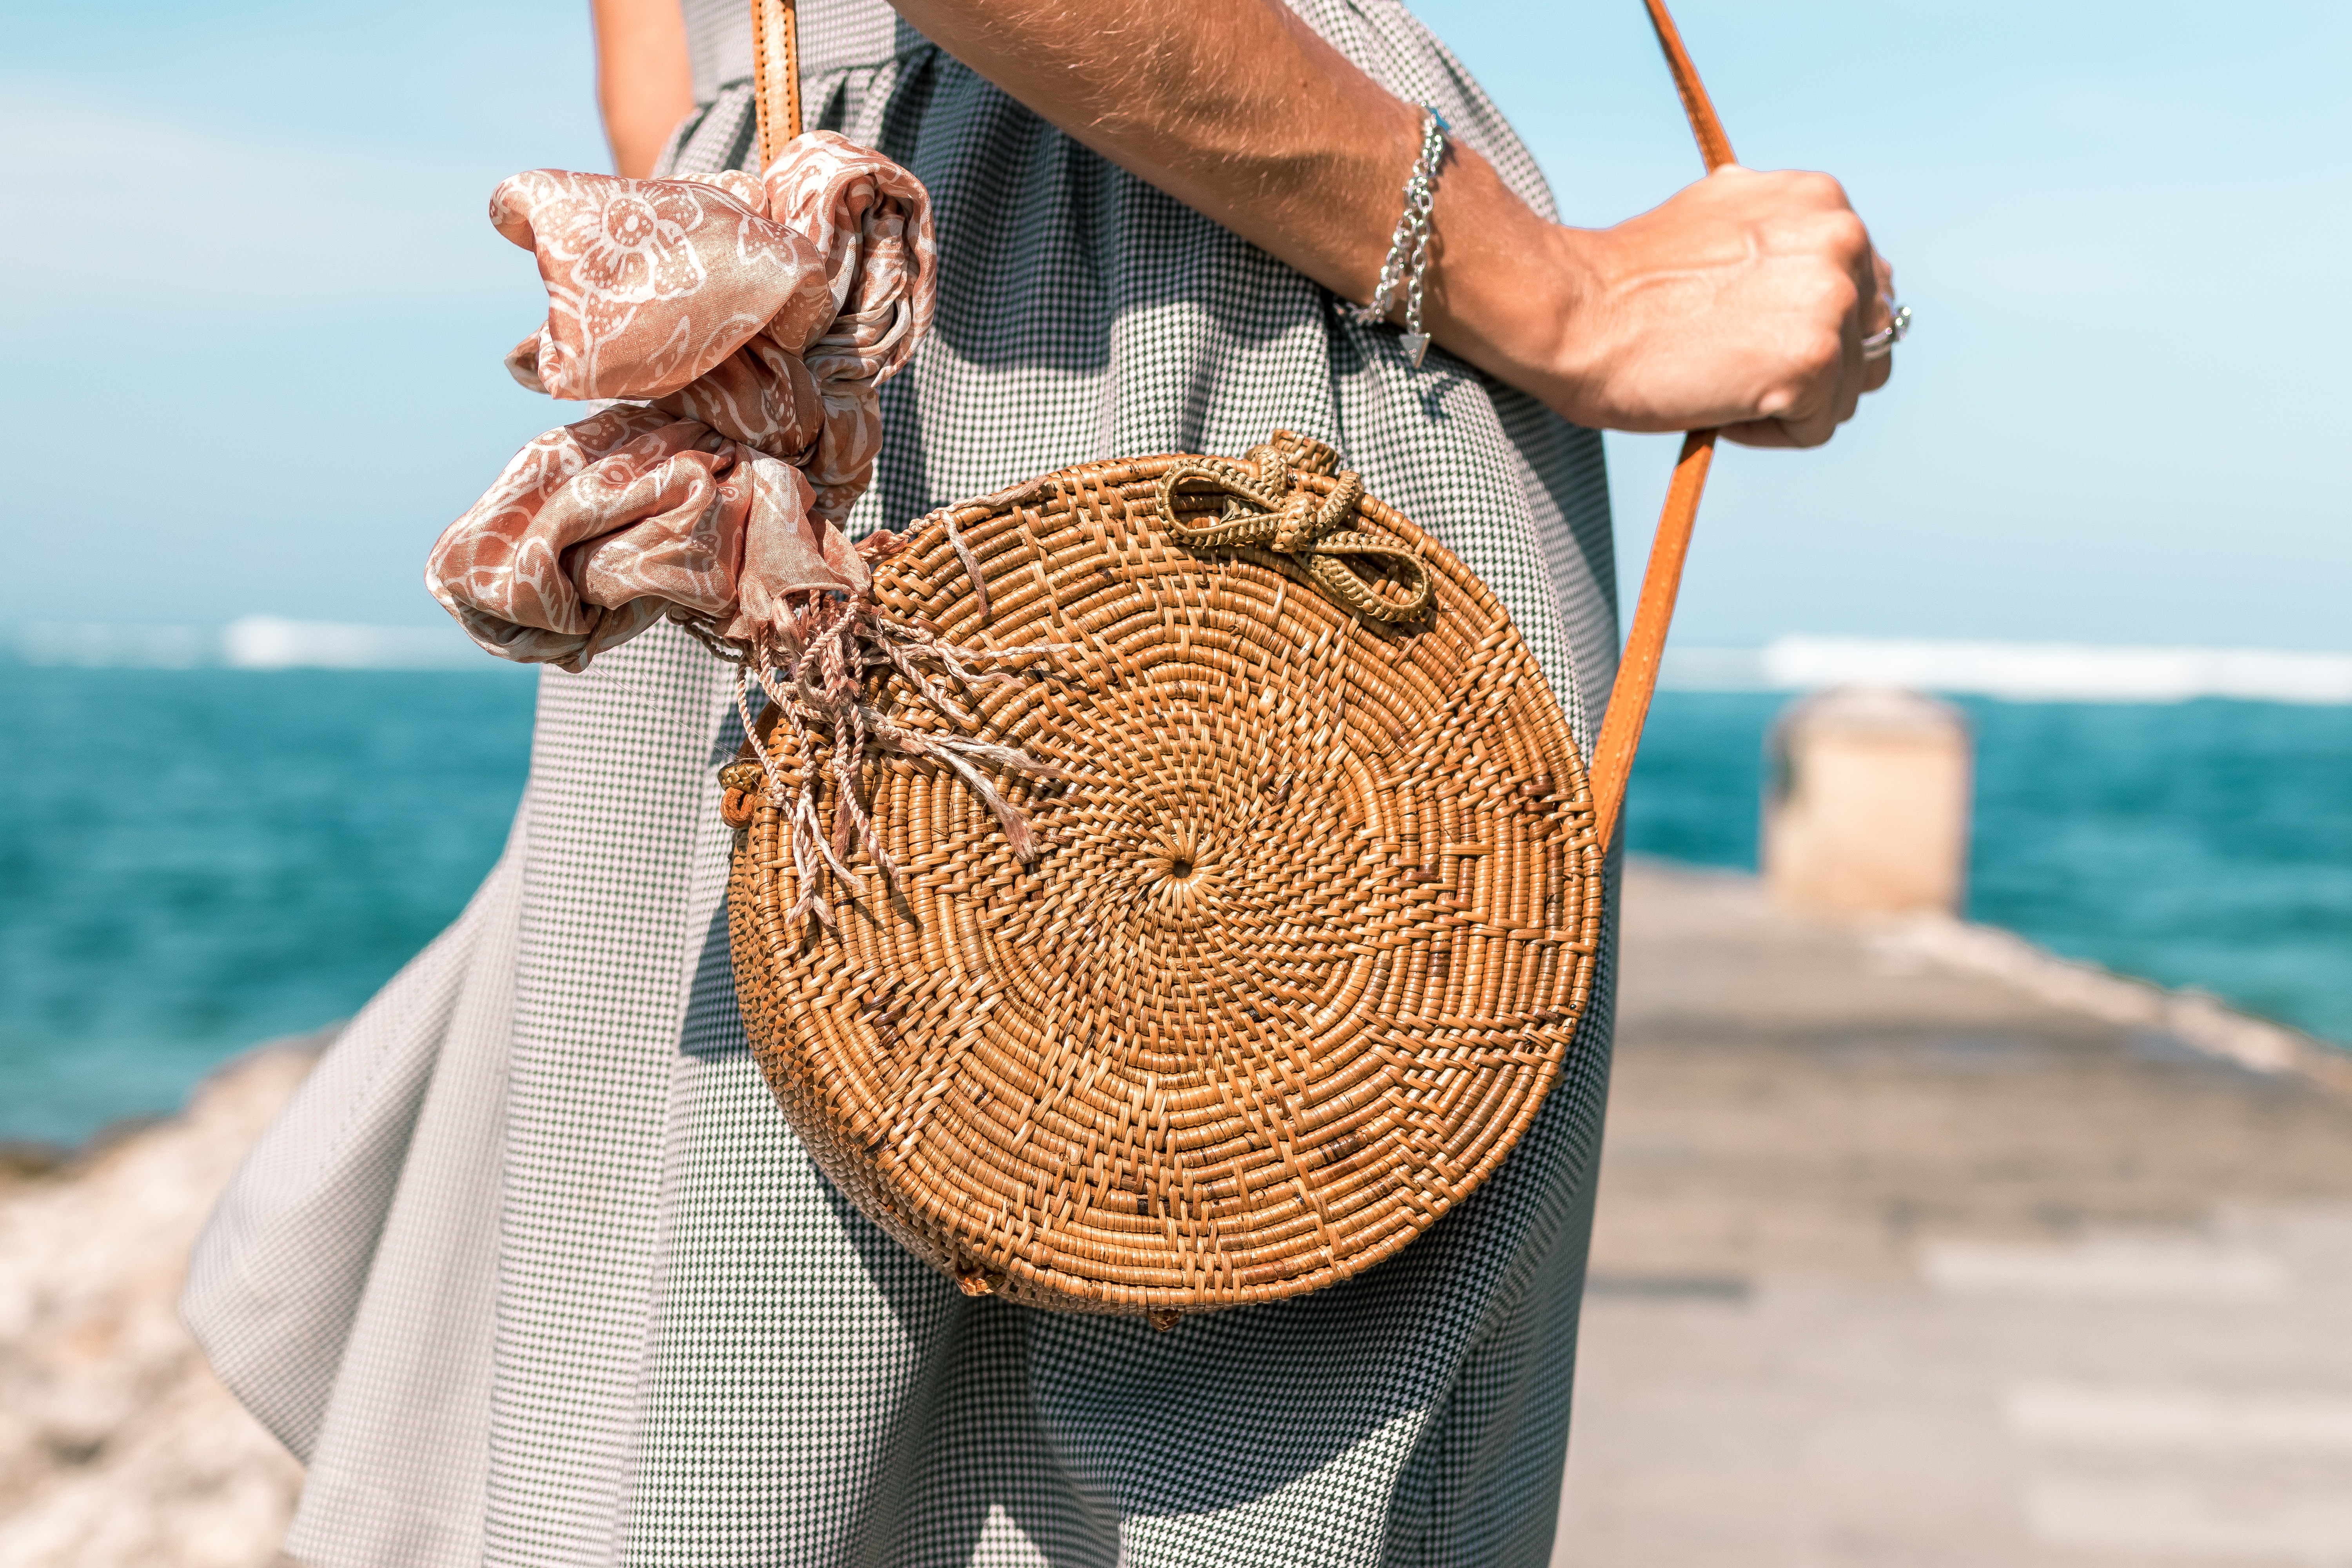
product, basket, vacation, fashion accessory, recreation, wicker, handbag, bag, travel